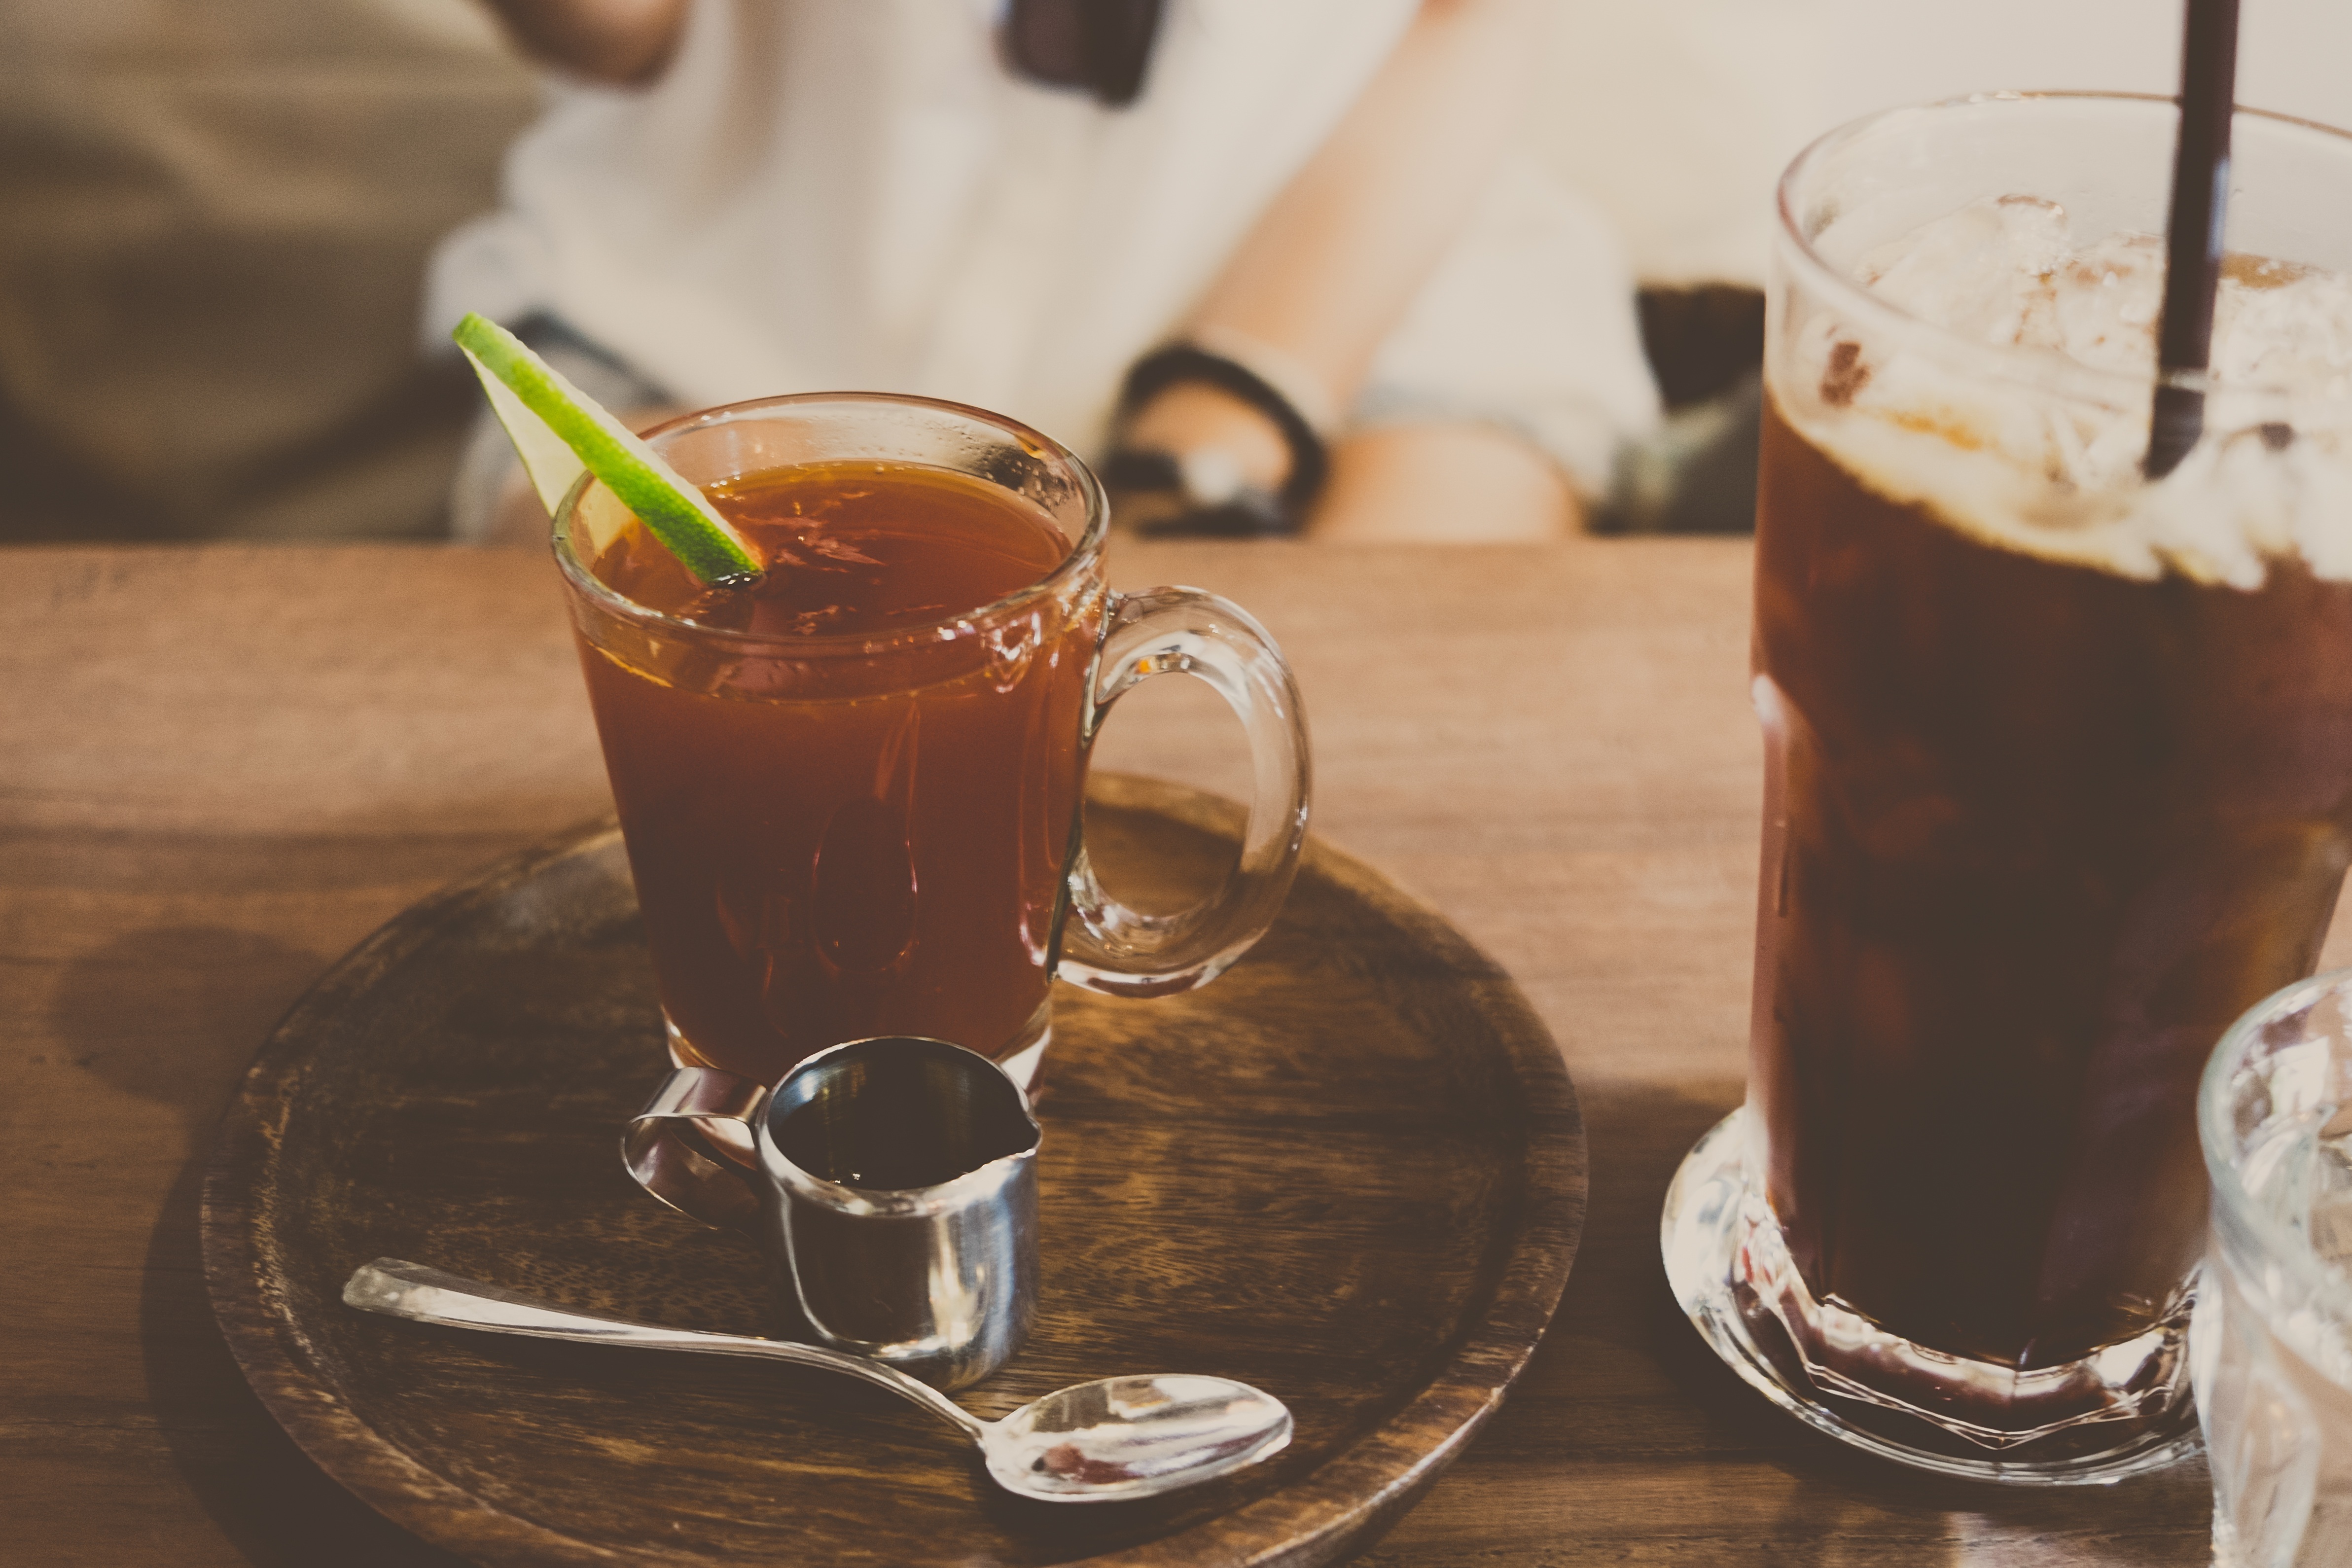
table, restaurant, drink, beer, alcohol, cocktail, juice, drinking, drinks, liqueur, soda, beverages, refreshments, alcoholic beverage, distilled beverage, beer cocktail